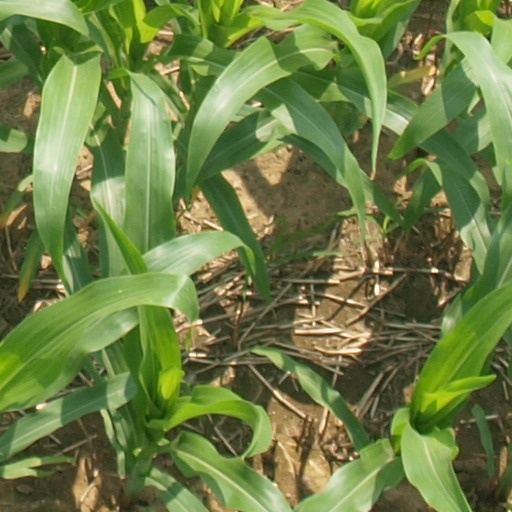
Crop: maize; corn